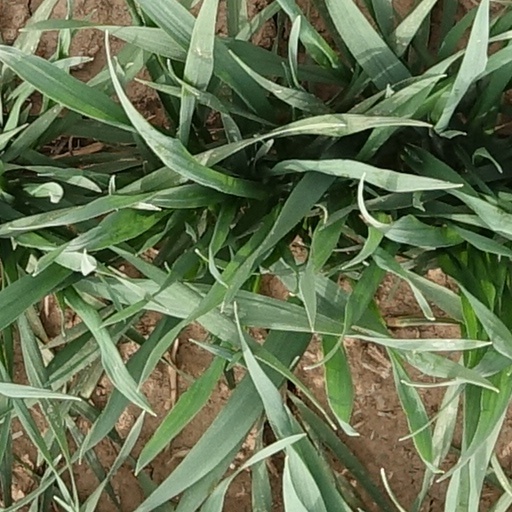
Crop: wheat